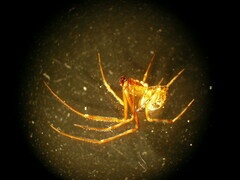
Species: Parasteatoda_tepidariorum